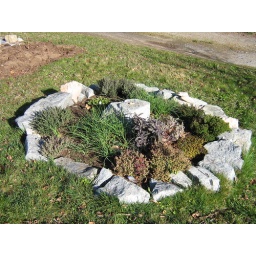
Herb bed showing signs of life in the spring